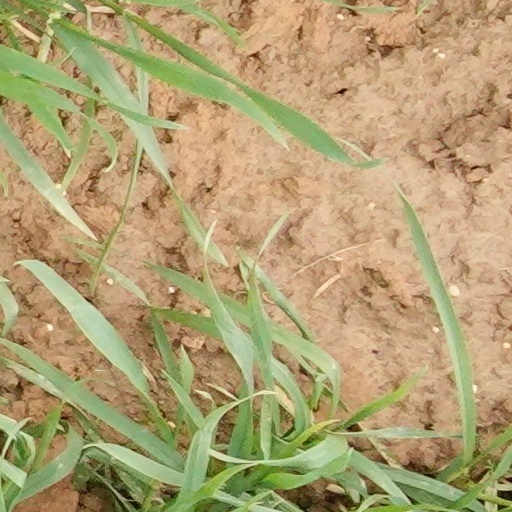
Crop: wheat